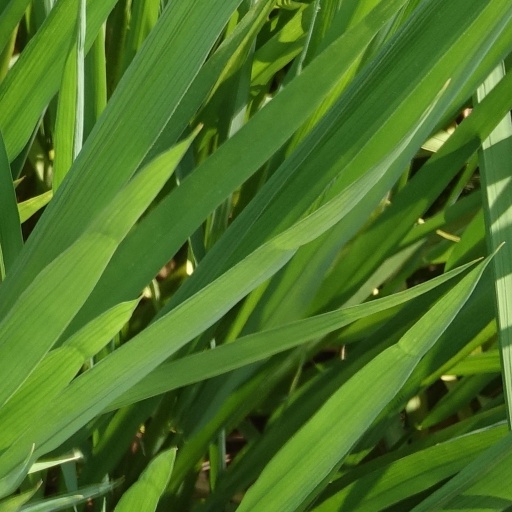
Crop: rice